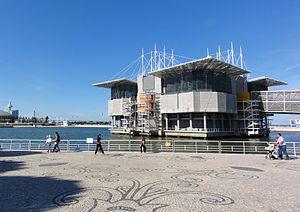
Le Oceanarium de Lisbonne (Oceanário de Lisboa) au Portugal. Situé dans le Parque das Nações, quartier créé pour accueillir l'exposition internationale 1998 (Expo '98), et eut pour thème Océan avenir de l'humanité. Dessiné par l'architecte américain Peter Chermayeff e la Cambridge Seven Associated."
L'Oceanário de Lisboa est un océanarium portugais situé dans la capitale, Lisbonne. Il fait partie du Pavillon des Océans, situé dans le parc des Nations, quartier créé pour accueillir l'Exposition internationale de Lisbonne de 1998 « Océan avenir de l'humanité ».